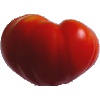
Label: Tomato 3